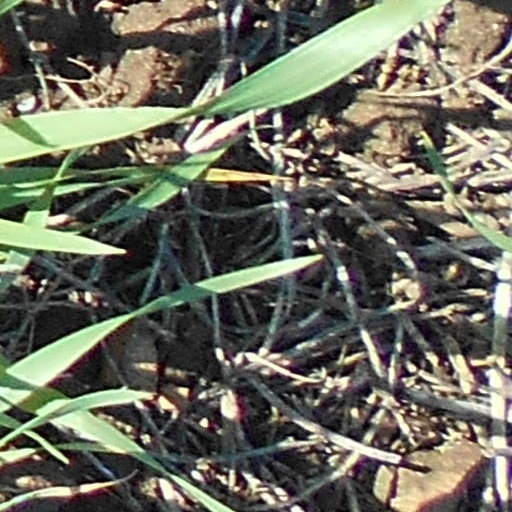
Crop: wheat